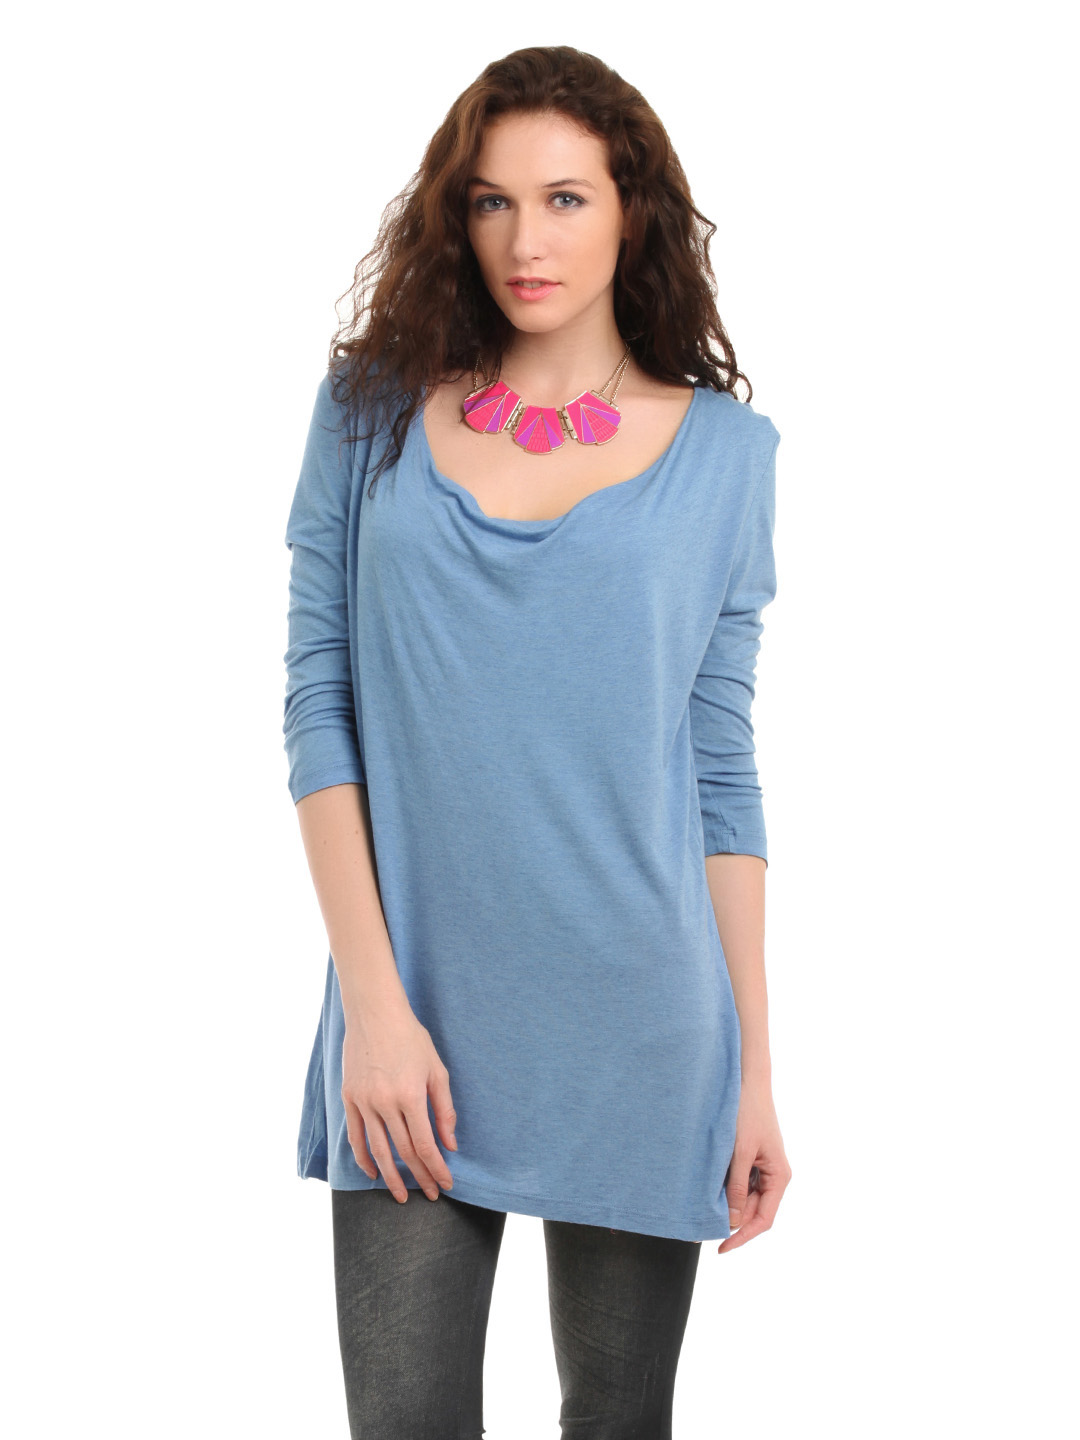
French Connection Women Blue Top
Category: Apparel / Topwear / Tops
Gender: Women
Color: Blue
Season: Summer 2012
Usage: Casual